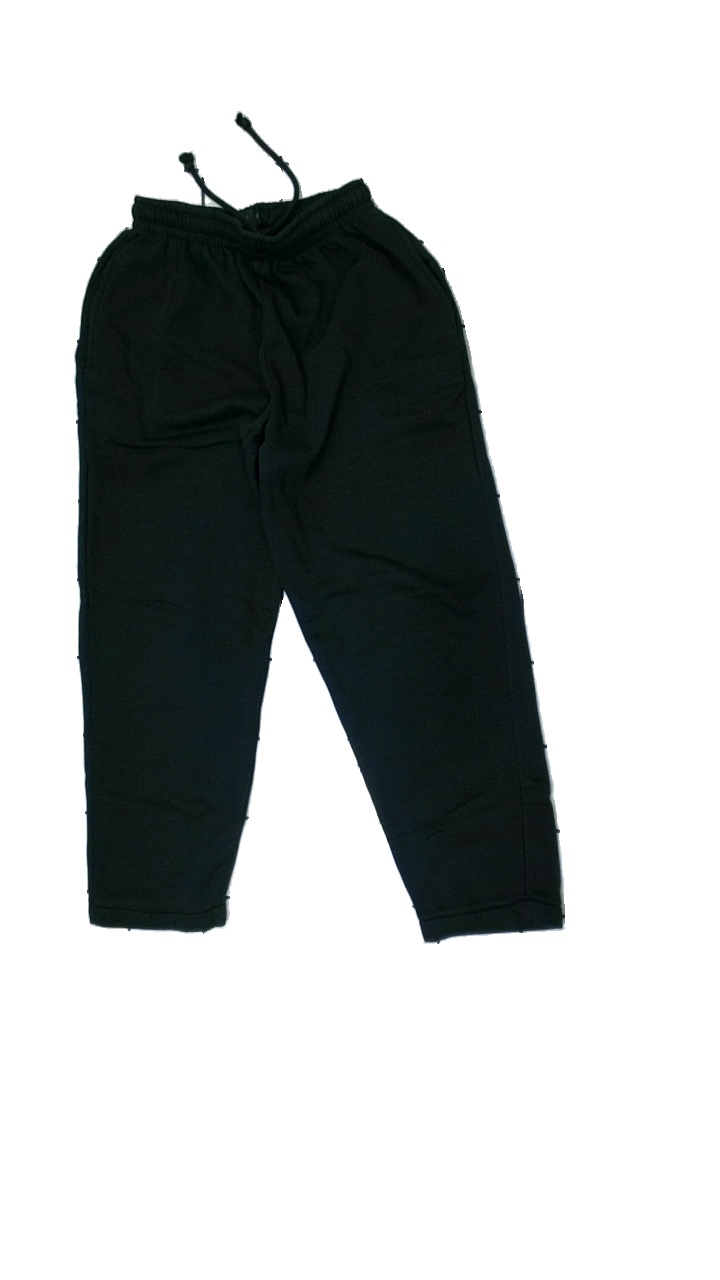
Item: Trousers (Ladies)
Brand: Berga
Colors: Black
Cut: Regular
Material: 61% Polyester 39% Cotton
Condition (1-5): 5
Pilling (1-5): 5
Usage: Reuse
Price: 50-100